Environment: real
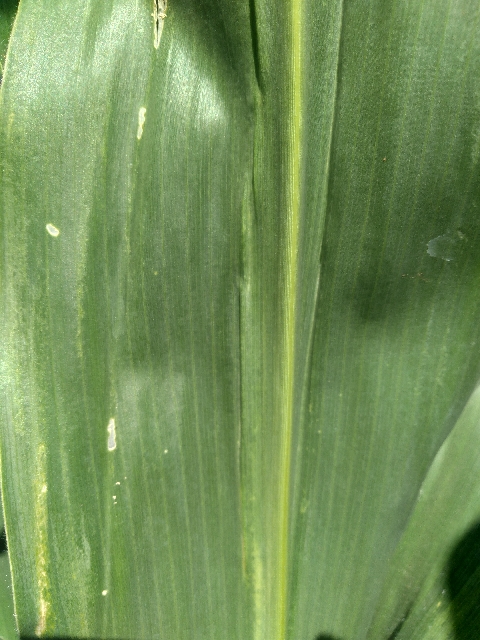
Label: lethal_necrosis